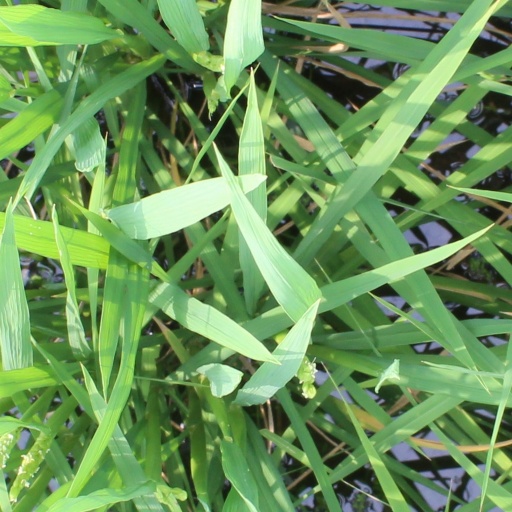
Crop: rice